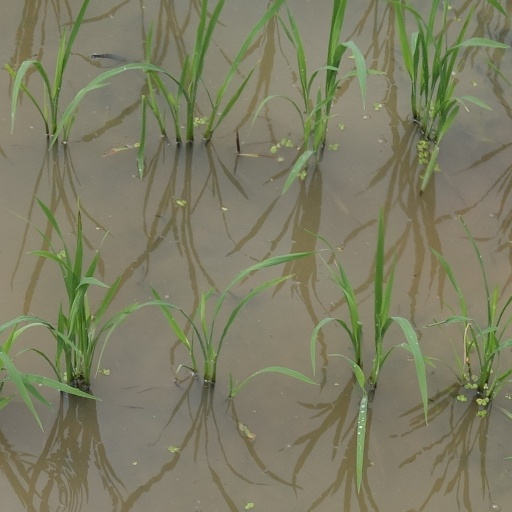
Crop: rice